York Mystery Plays

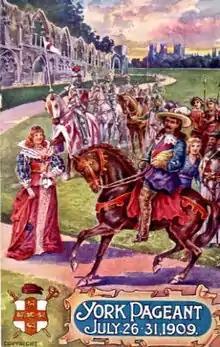
York Historic Pageant (1909)

The cycle uses many different verse forms, most have rhyme, a regular rhythm with fairly short lines and frequent alliteration. The balance of critical opinion is in favour of several clerics being responsible for their authorship, one of whom is conventionally known as the "York Realist". It comprises 48 pageants that were originally presented on carts and wagons dressed for the occasion. In some accounts there are as many as 56 pageants. They told stories from the Old and New Testaments, from the Creation to the Last Judgement. The plays continued after the Reformation when in 1548, the feast of Corpus Christi was abolished in England. The plays were accommodated in to the new religious orthodoxy by cutting scenes honouring the Virgin, but were suppressed in 1569.